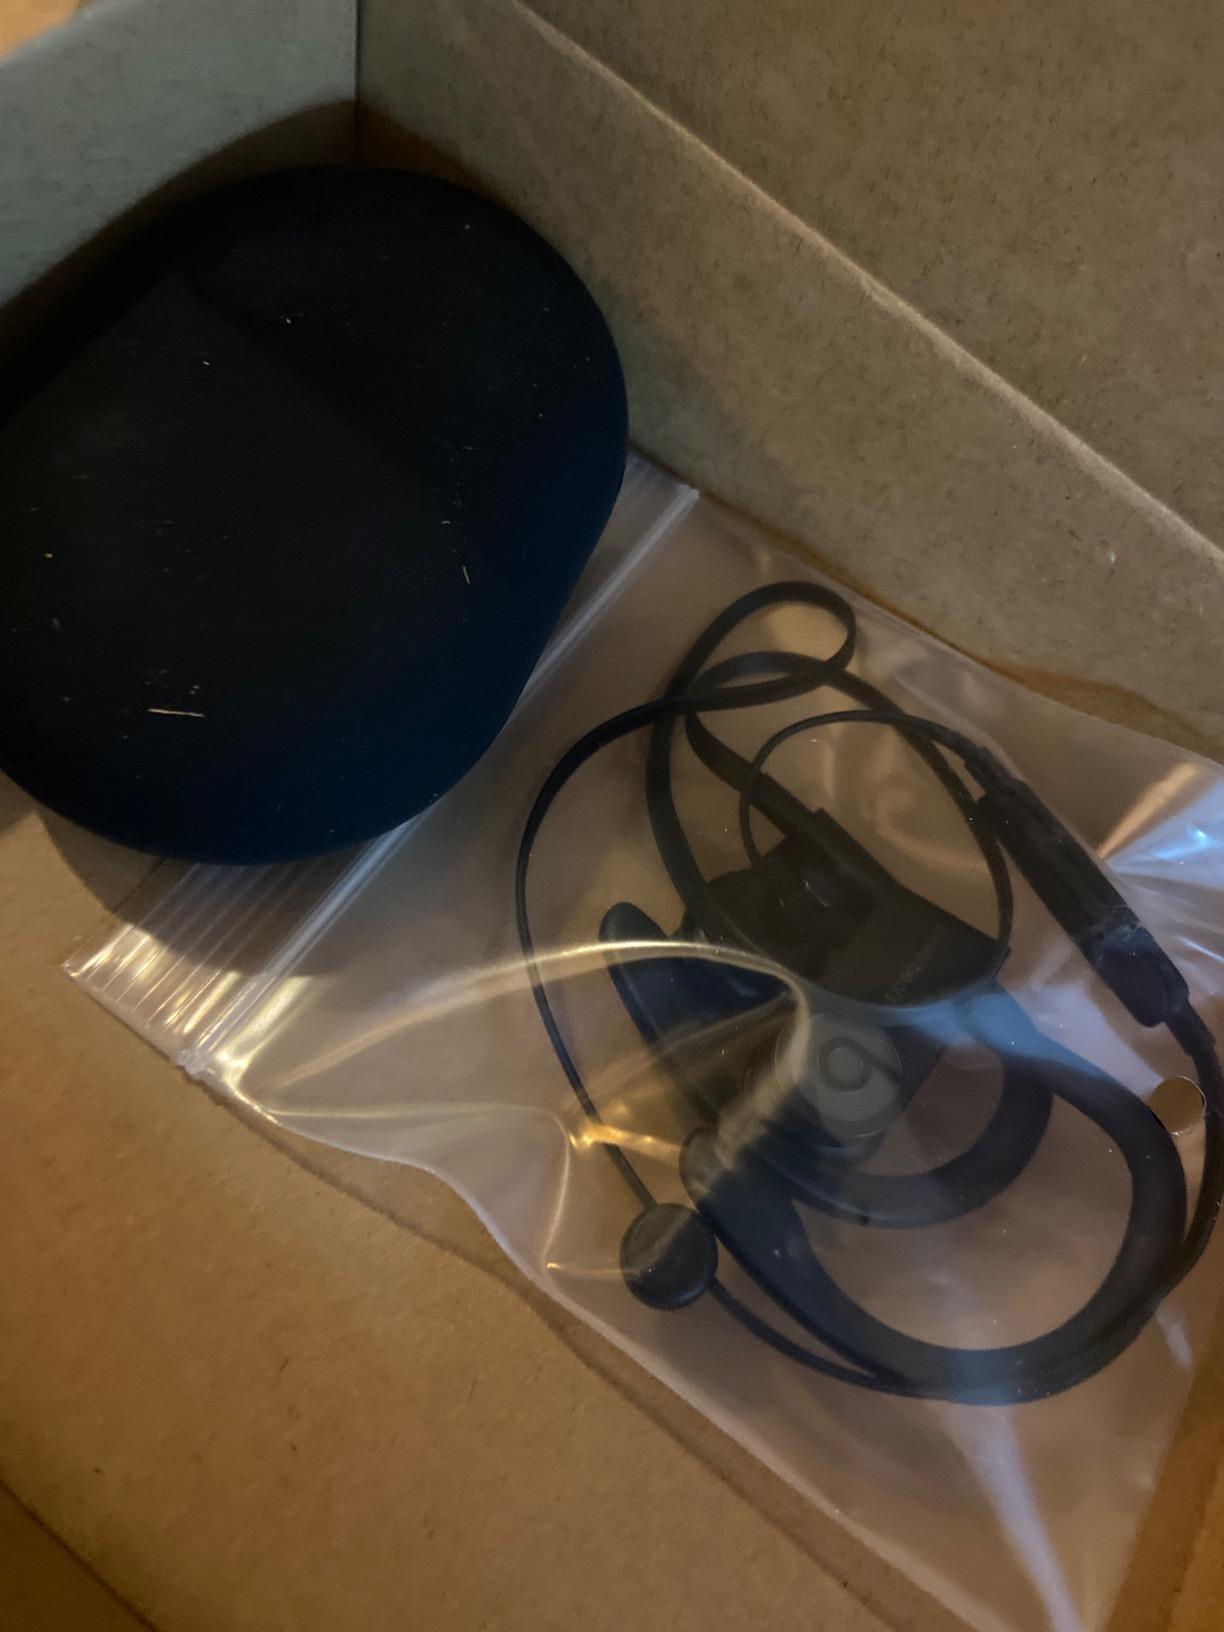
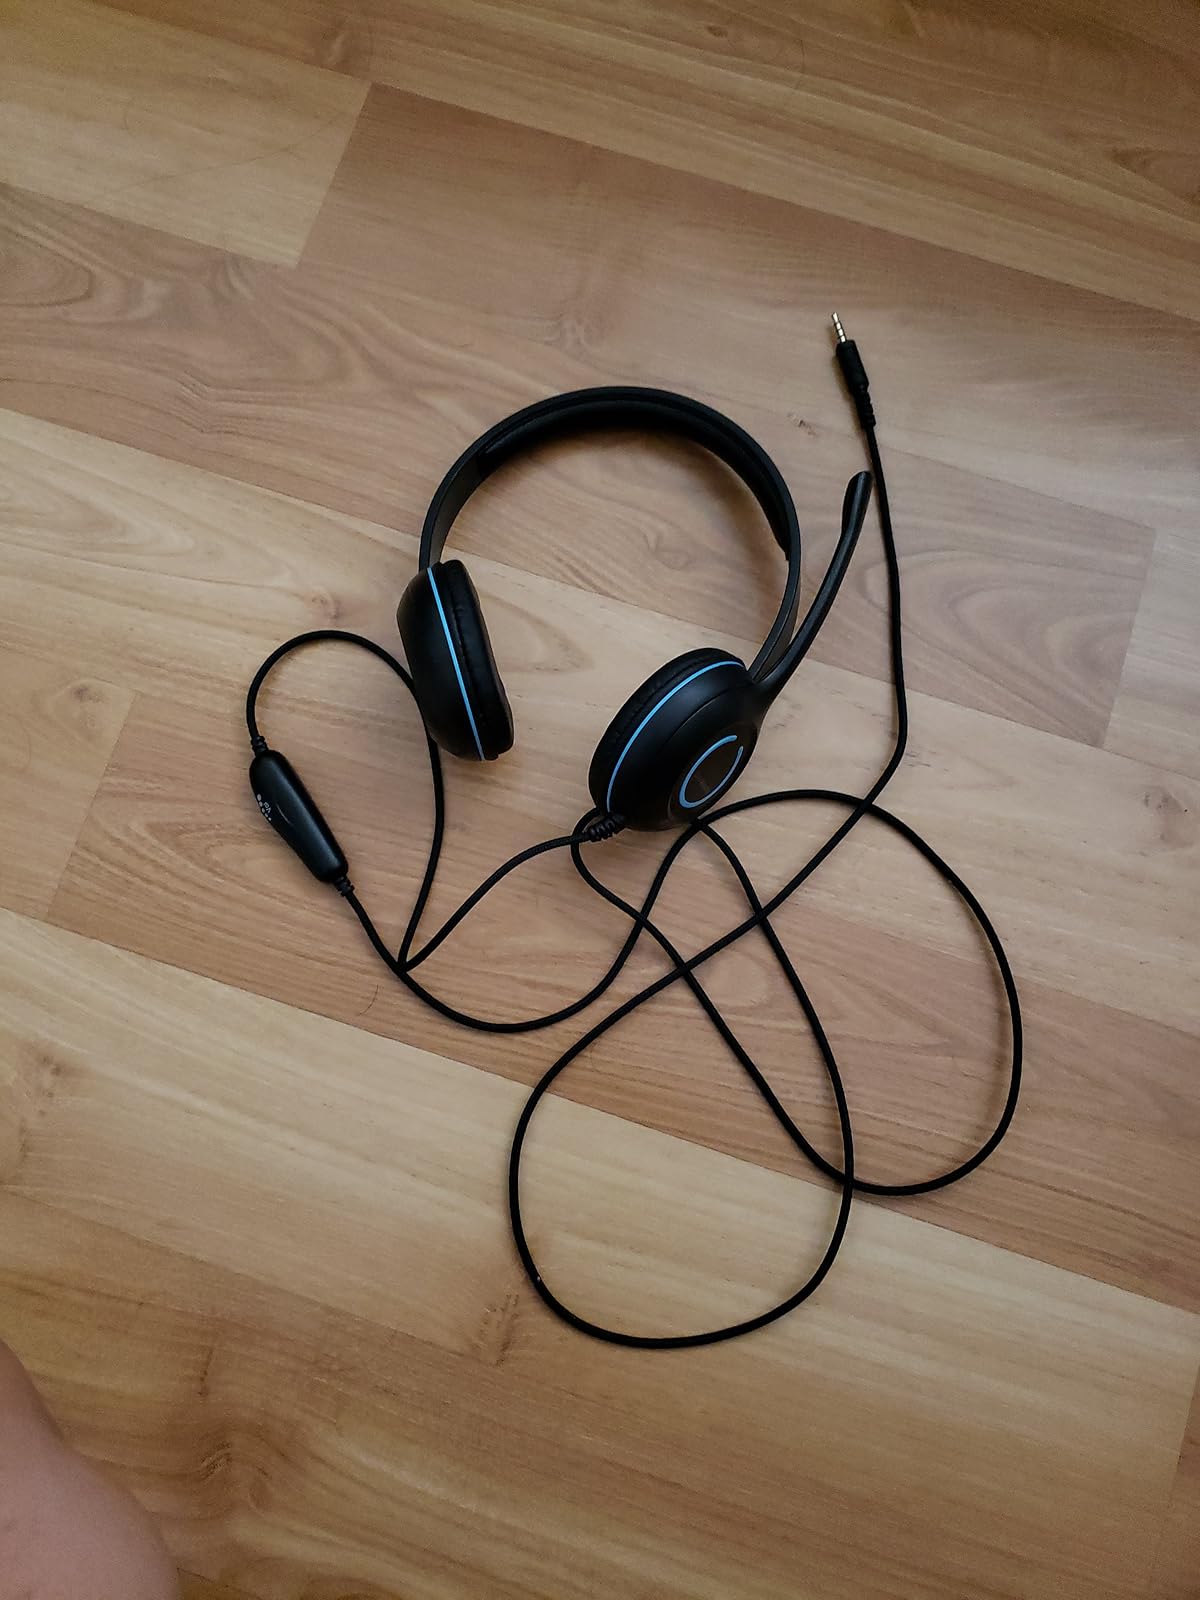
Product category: headphones
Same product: no